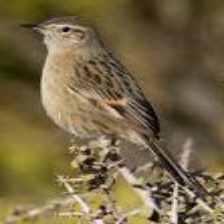
Species: AUSTRAL CANASTERO
Scientific name: ASTHENES ANTHOIDES